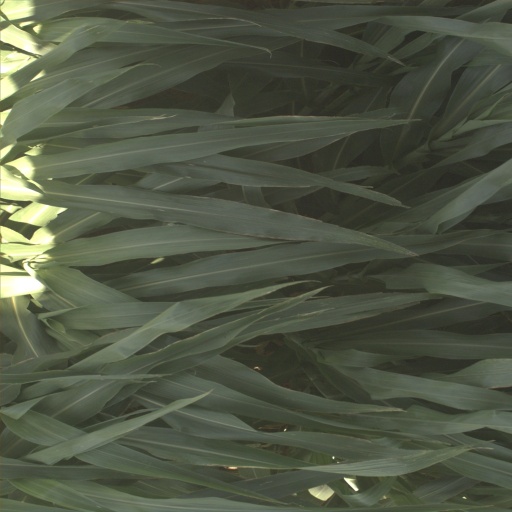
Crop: sorghum